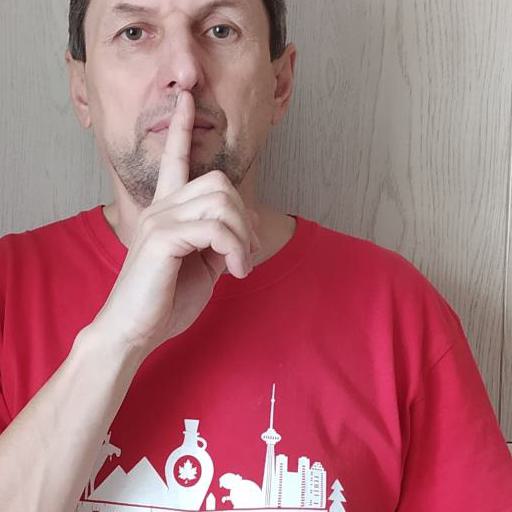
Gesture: mute